Killing of Rishi Chandrikasing

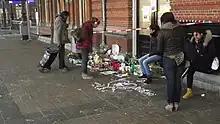

Rishi Chandrikasing (2 February 1995 – 24 November 2012) was shot dead by a Dutch police officer at Hollands Spoor railway station in the Hague on 24 November 2012. He was 17 years old and the killing became a controversial case in the Netherlands. At trial, the police officer who shot him was cleared of manslaughter.